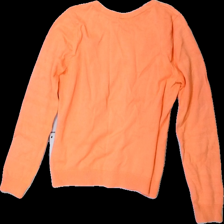
View: back
Type: Cardigan
Category: Ladies
Brand: H&M
Colors: Pink
Material: 100% Cotton
Cut: Regular
Size: S
Season: All
Price range: 50-100
Recommended usage: Reuse
Description: coral Cardigan